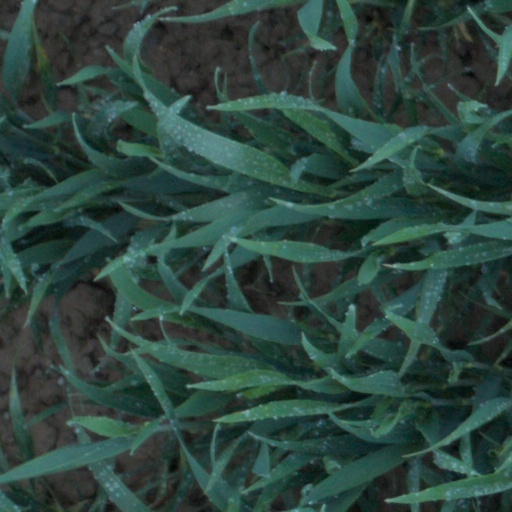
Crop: wheat